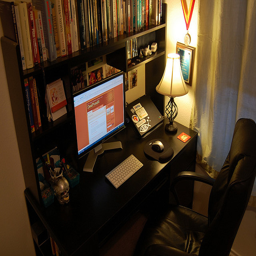
A desk with a computer and a lamp in front of a bookcase.
A keyboard and monitor are sitting on a desk.
A desk that has a computer on it.
A computer desk with a turned on computer in front of a book rack.
a computer screen that is on top of a desk